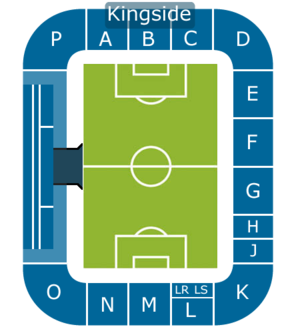
Le stade Roi-Guillaume-II est un stade de football situé à Tilbourg, aux Pays-Bas.